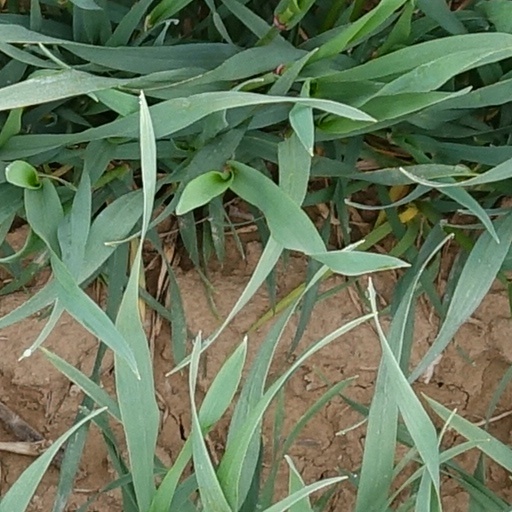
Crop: wheat